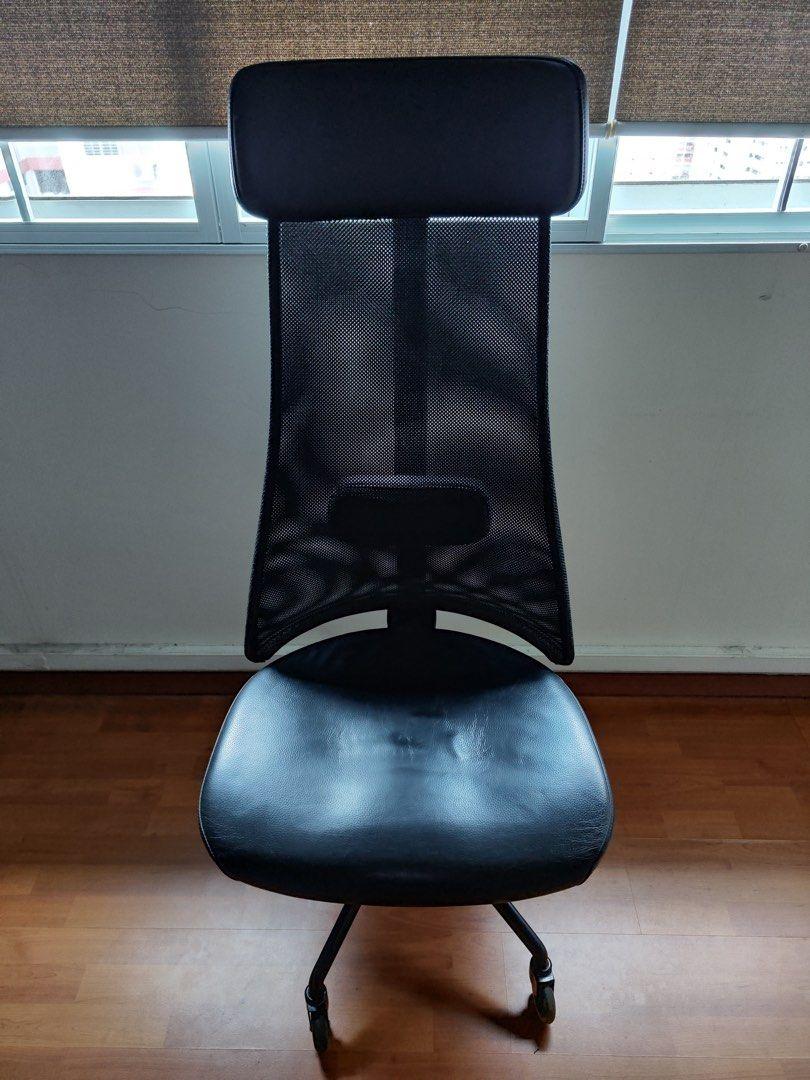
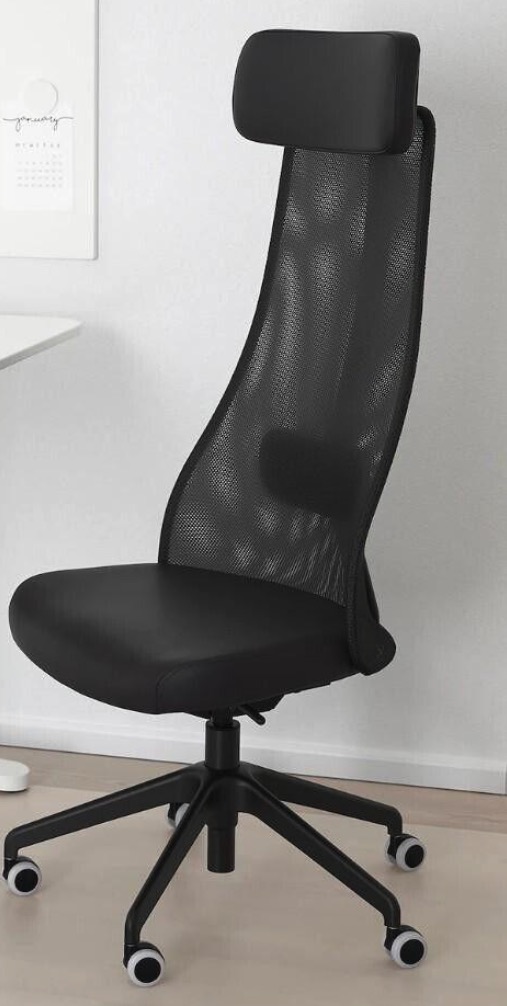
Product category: items_chair
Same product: yes